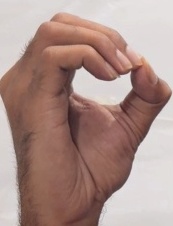
ASL sign: O